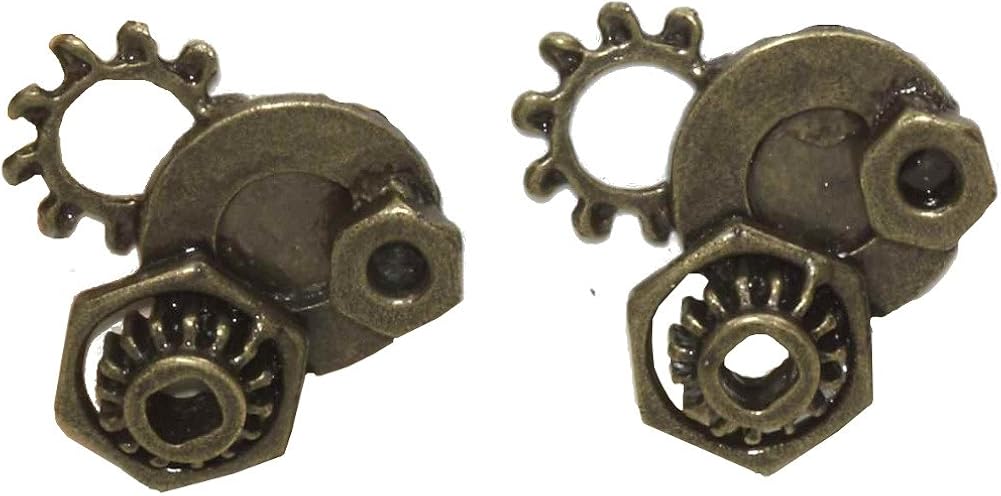
Forum Novelties Women's Steampunk Gear Stud Earrings, Gold, Standard
Category: AMAZON FASHION
Crafted in the mechanical steampunk tradition, these Steampunk Gear Stud Earrings from Forum Novelties are for pierced ears and feature gear wheels resembling vintage watch gears in brass. Makes a perfect accessory for your steampunk outfit.
Features: Steampunk Gear Stud Earrings